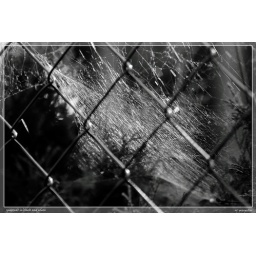
spiderweb in black and white